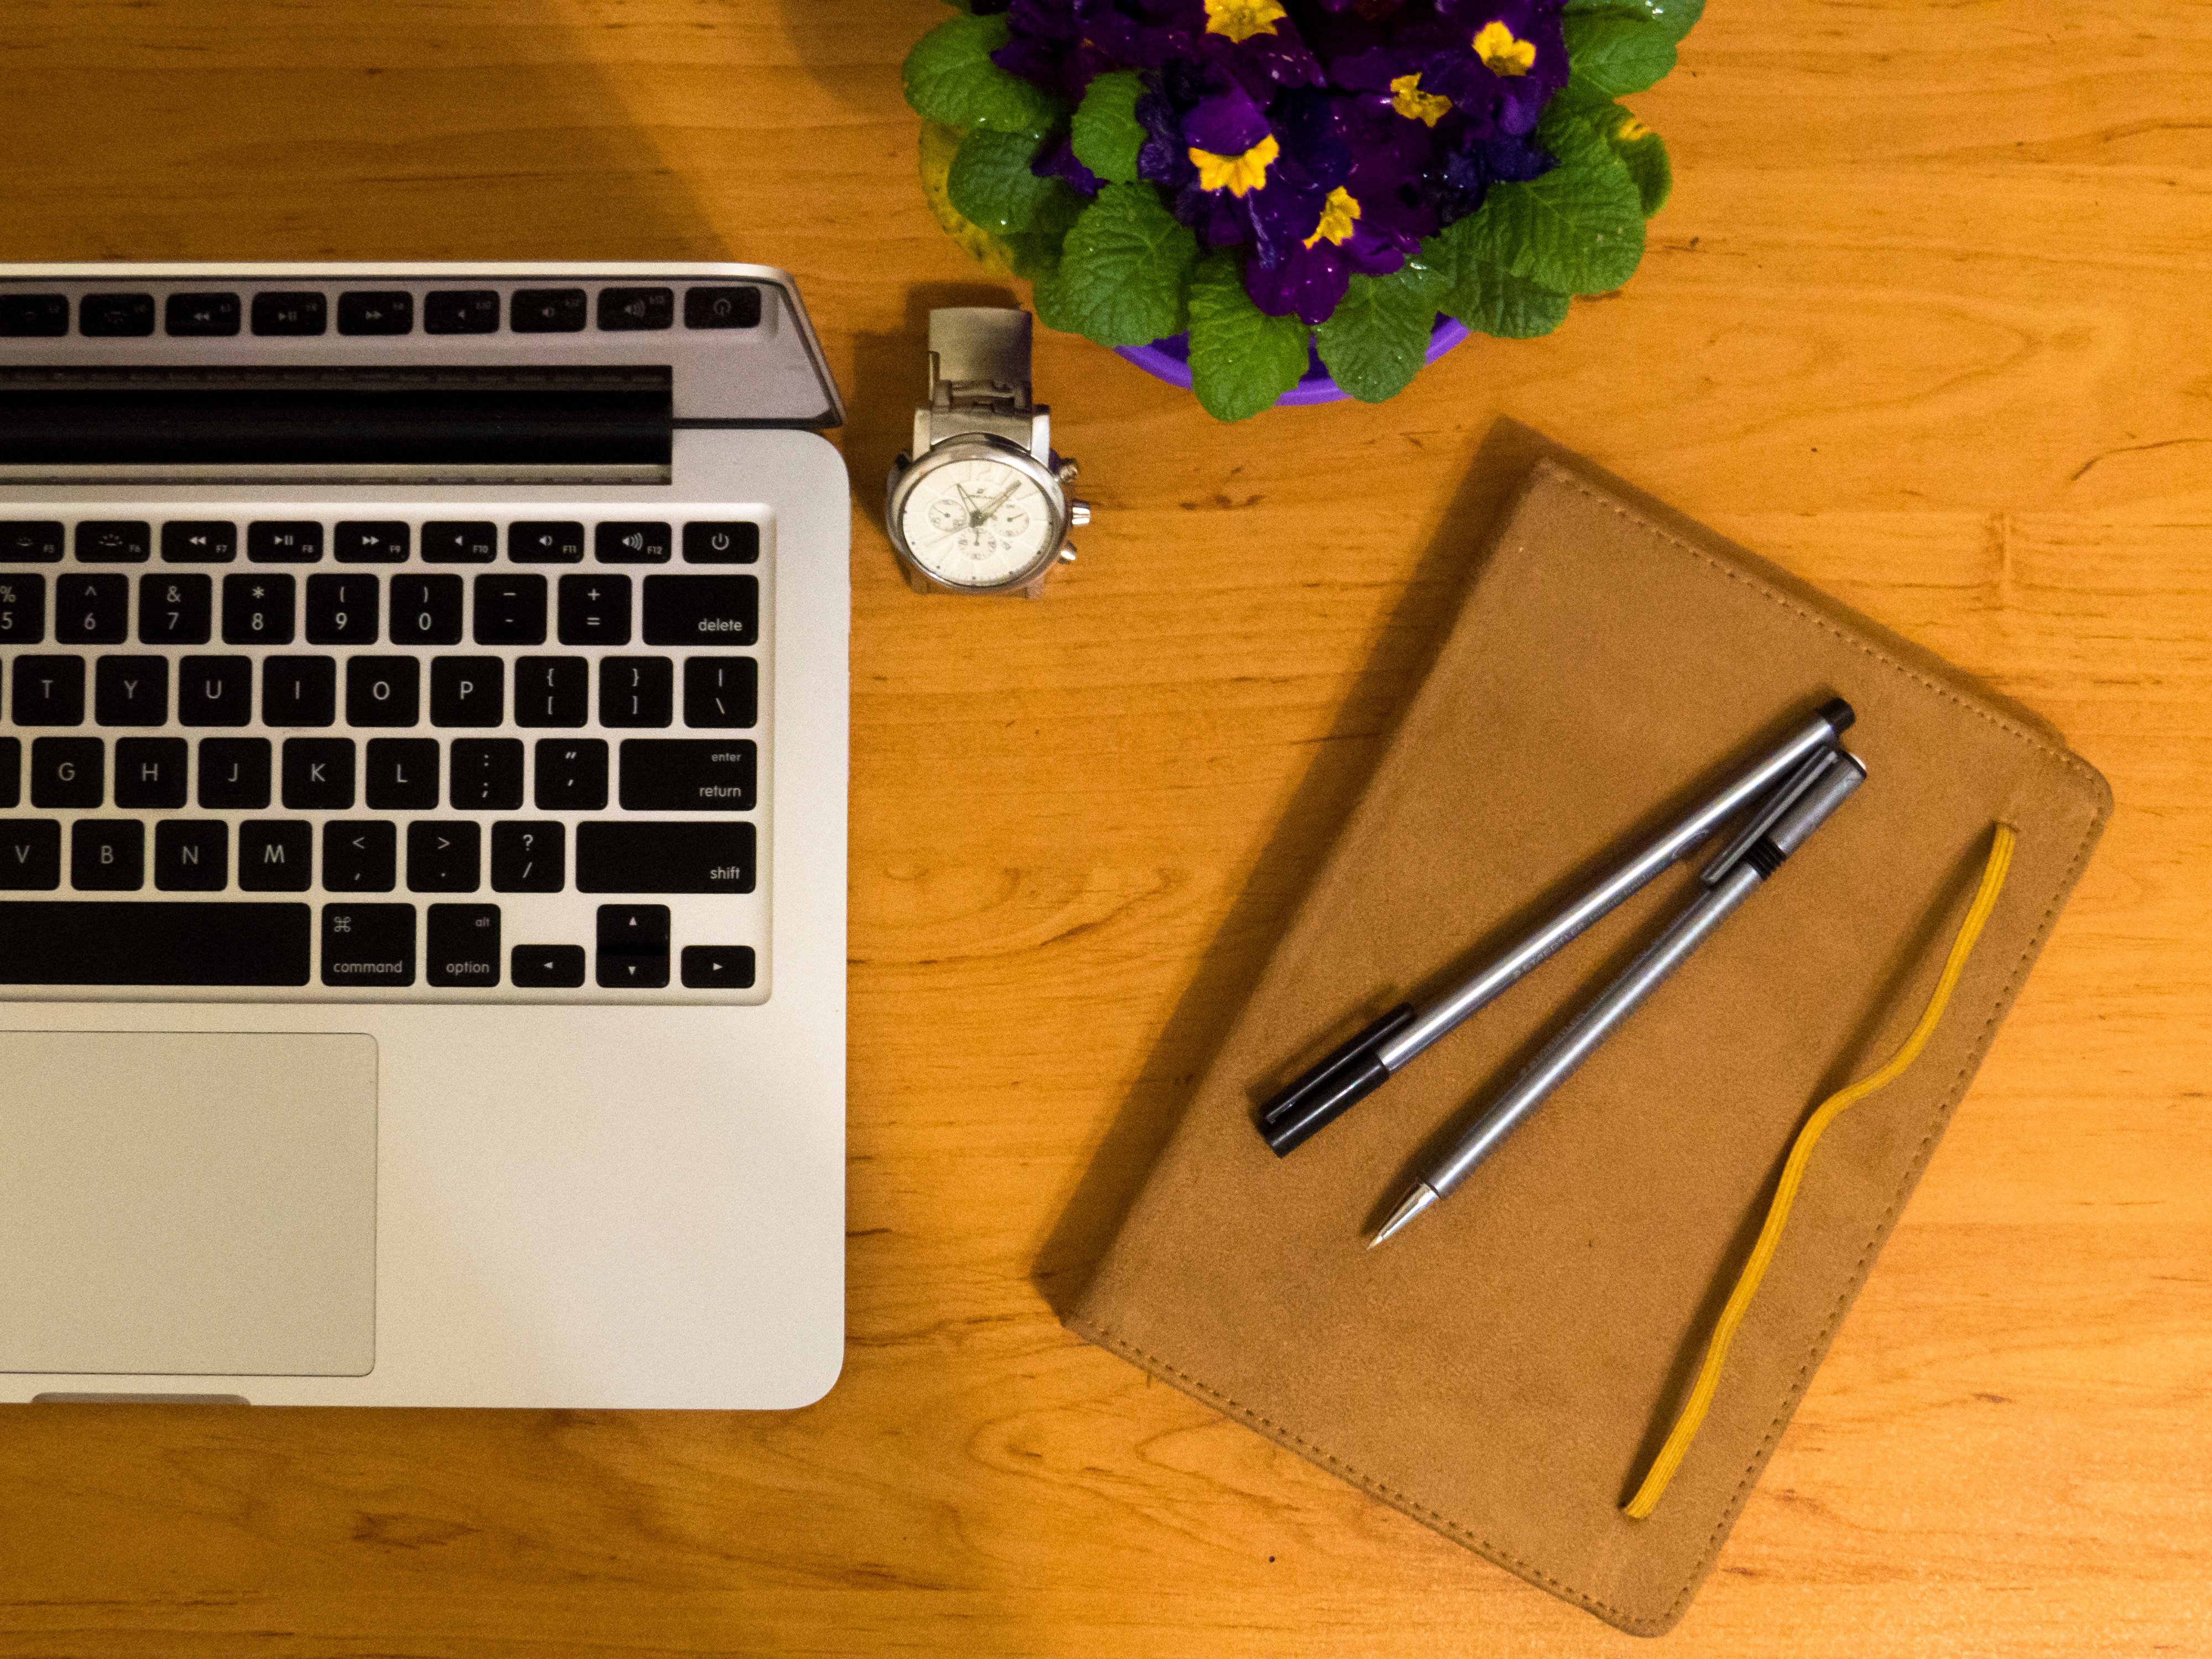
writing, art